Human penis

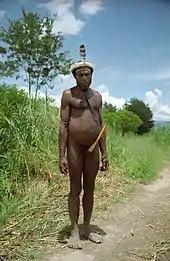
Papuan man wearing traditional penis sheath

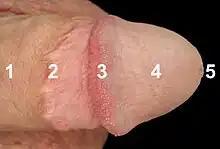
A labelled dorsal view of a circumcised penis: (1) shaft; (2) circumcision scar; (3) corona; (4) glans; and (5) meatus

In many cultures, referring to the penis is considered taboo or vulgar, and a variety of slang words and euphemisms are used to talk about it. In English, these include "member", "dick", "cock", "prick", "johnson", "dork", "peter", "pecker", "manhood", "stick", "rod", "third/middle leg", "dong", "willy", "schlong", and "todger". Many of these are used as insults—though sometimes playfully—meaning an unpleasant or unworthy person. Among these, historically, the most commonly used euphemism for penis in English literature and society was "member".